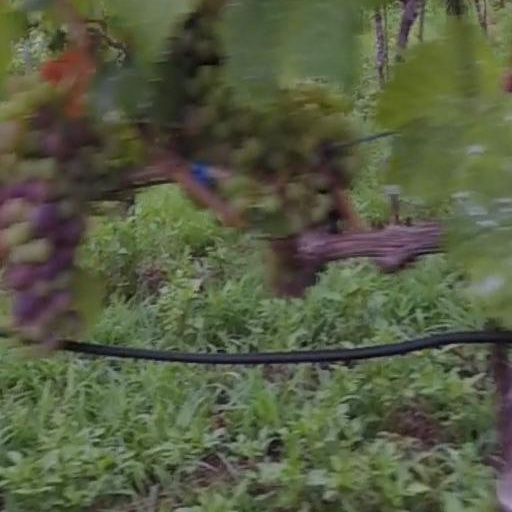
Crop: grape